Kilkenny (beer)

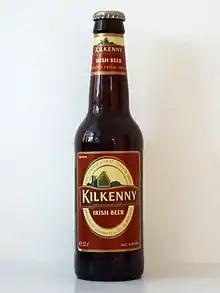
Kilkenny Irish beer

Kilkenny is a nitrogenated Irish cream ale from Guinness, which originated in Kilkenny, Ireland. The brand is produced and managed by Guinness owner Diageo. It is available in draught, bottles and cans. It is brewed in Ireland. Kilkenny is similar to Smithwick's Draught; however, it has less hop finish, and it has a nitrogenated cream head similar to Guinness. The 'Kilkenny' name was originally used during the 1980s and 1990s to market a stronger version of Smithwick's for the European and Canadian markets due to difficulty in pronunciation of the word 'Smithwick's'. It now refers to a similar yet distinct beer.